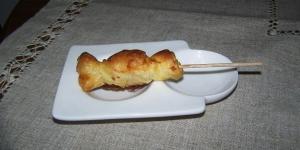
caramelos de gambas